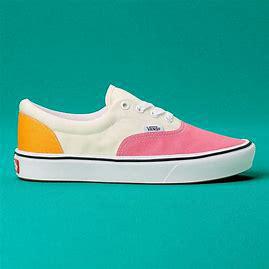
Brand: Vans
Model: Comfycush Era